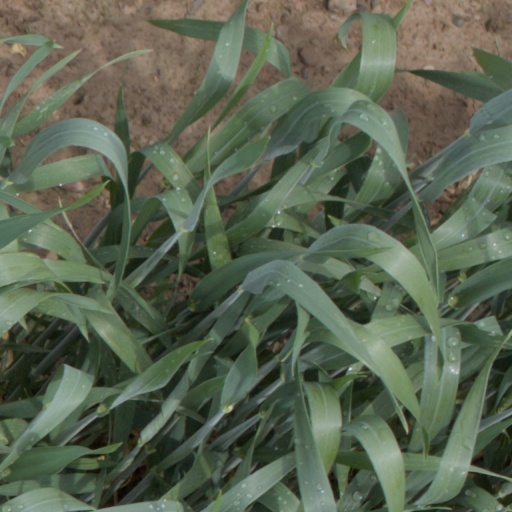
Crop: wheat